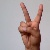
The image shows a hand gesture representing the letter 'V' in Indian Sign Language.